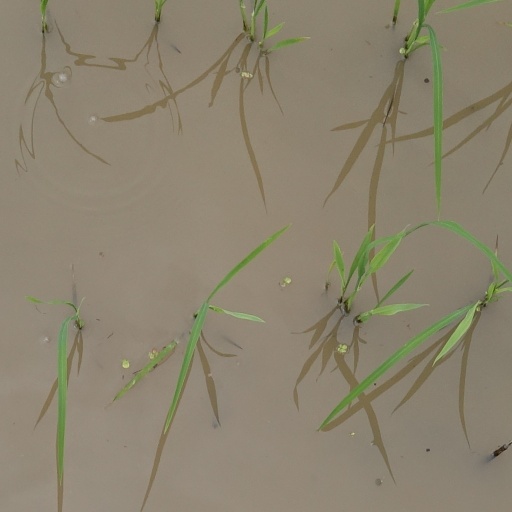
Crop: rice